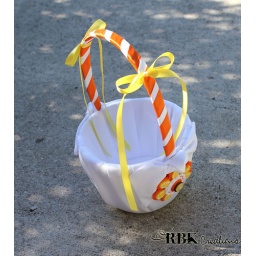
Flower Girl Basket in yellow and orange